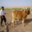
Label: cattle